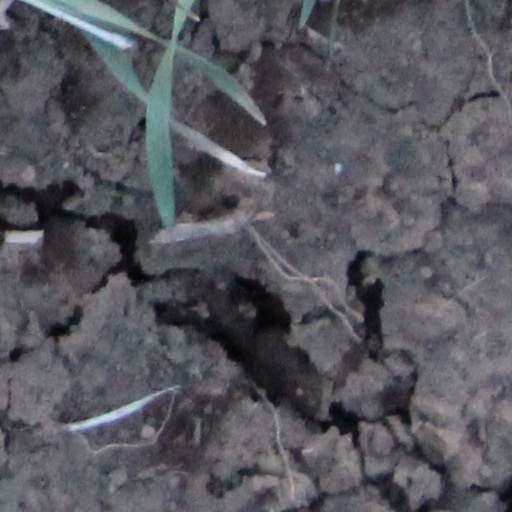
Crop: wheat